Ubayakathirgamam

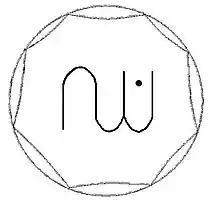
The Chakkara Yantra in Ubayakathirgamam.

Ubayakathirgamam is a temple dedicated to the Hindu god Muruga, who is worshipped as presiding deity of Kali Yuga. The prefix "Ubaya-" means "second" or "sub" in Tamil. Hence the temple got its name, as it is considered to be a second Kathirgamam (Kataragama) of the country. This temple is in Puloly in the Jaffna Peninsula of Sri Lanka.